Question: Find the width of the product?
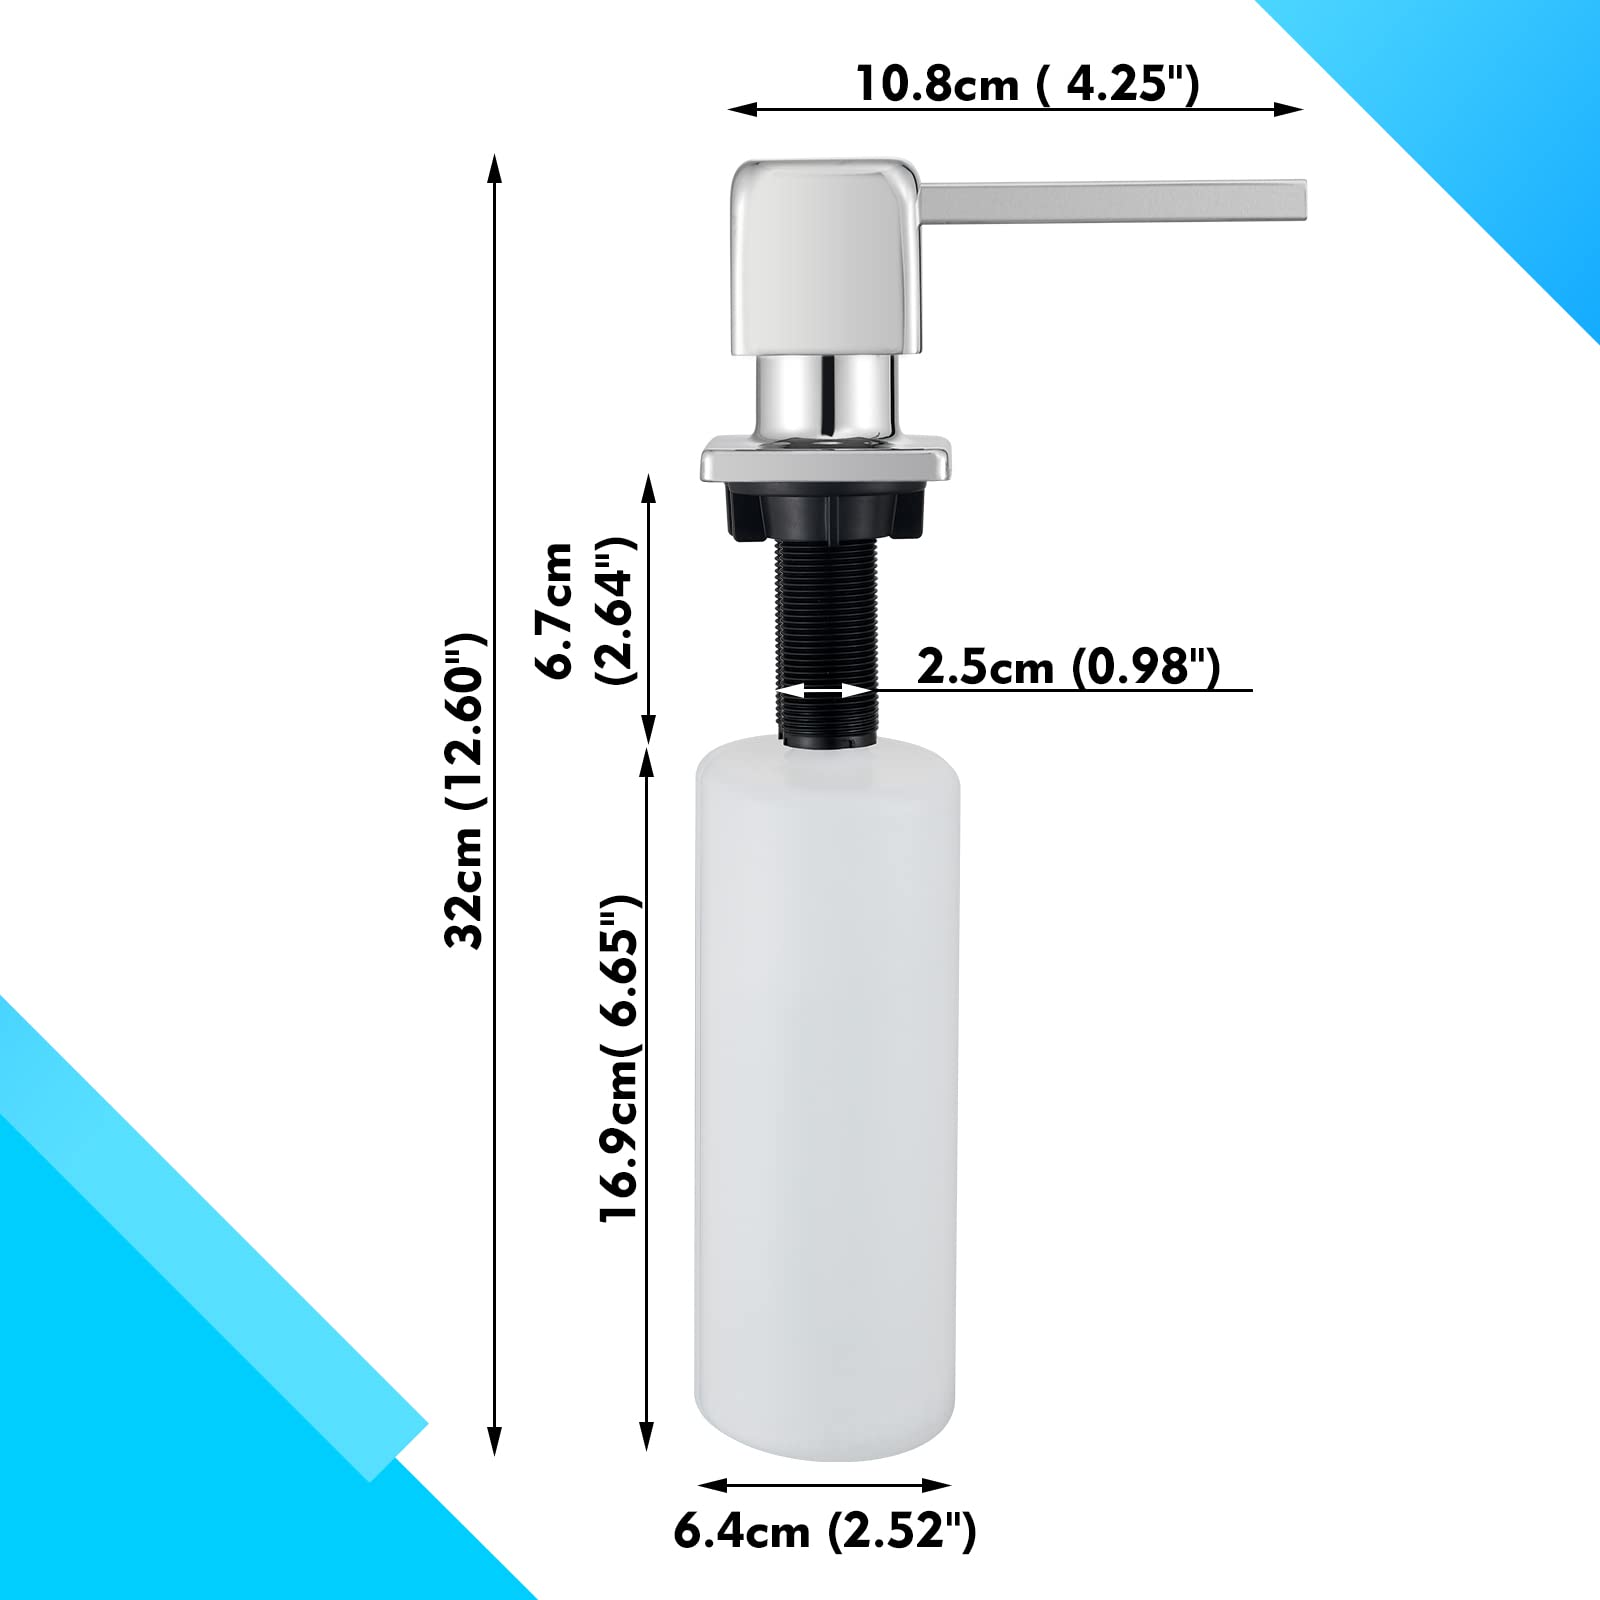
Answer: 6.4 centimetre